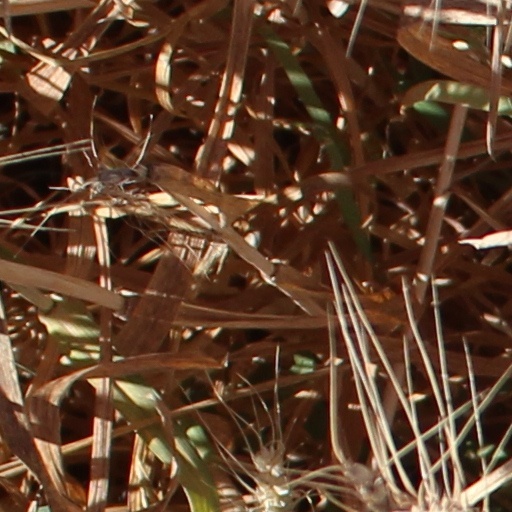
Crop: wheat